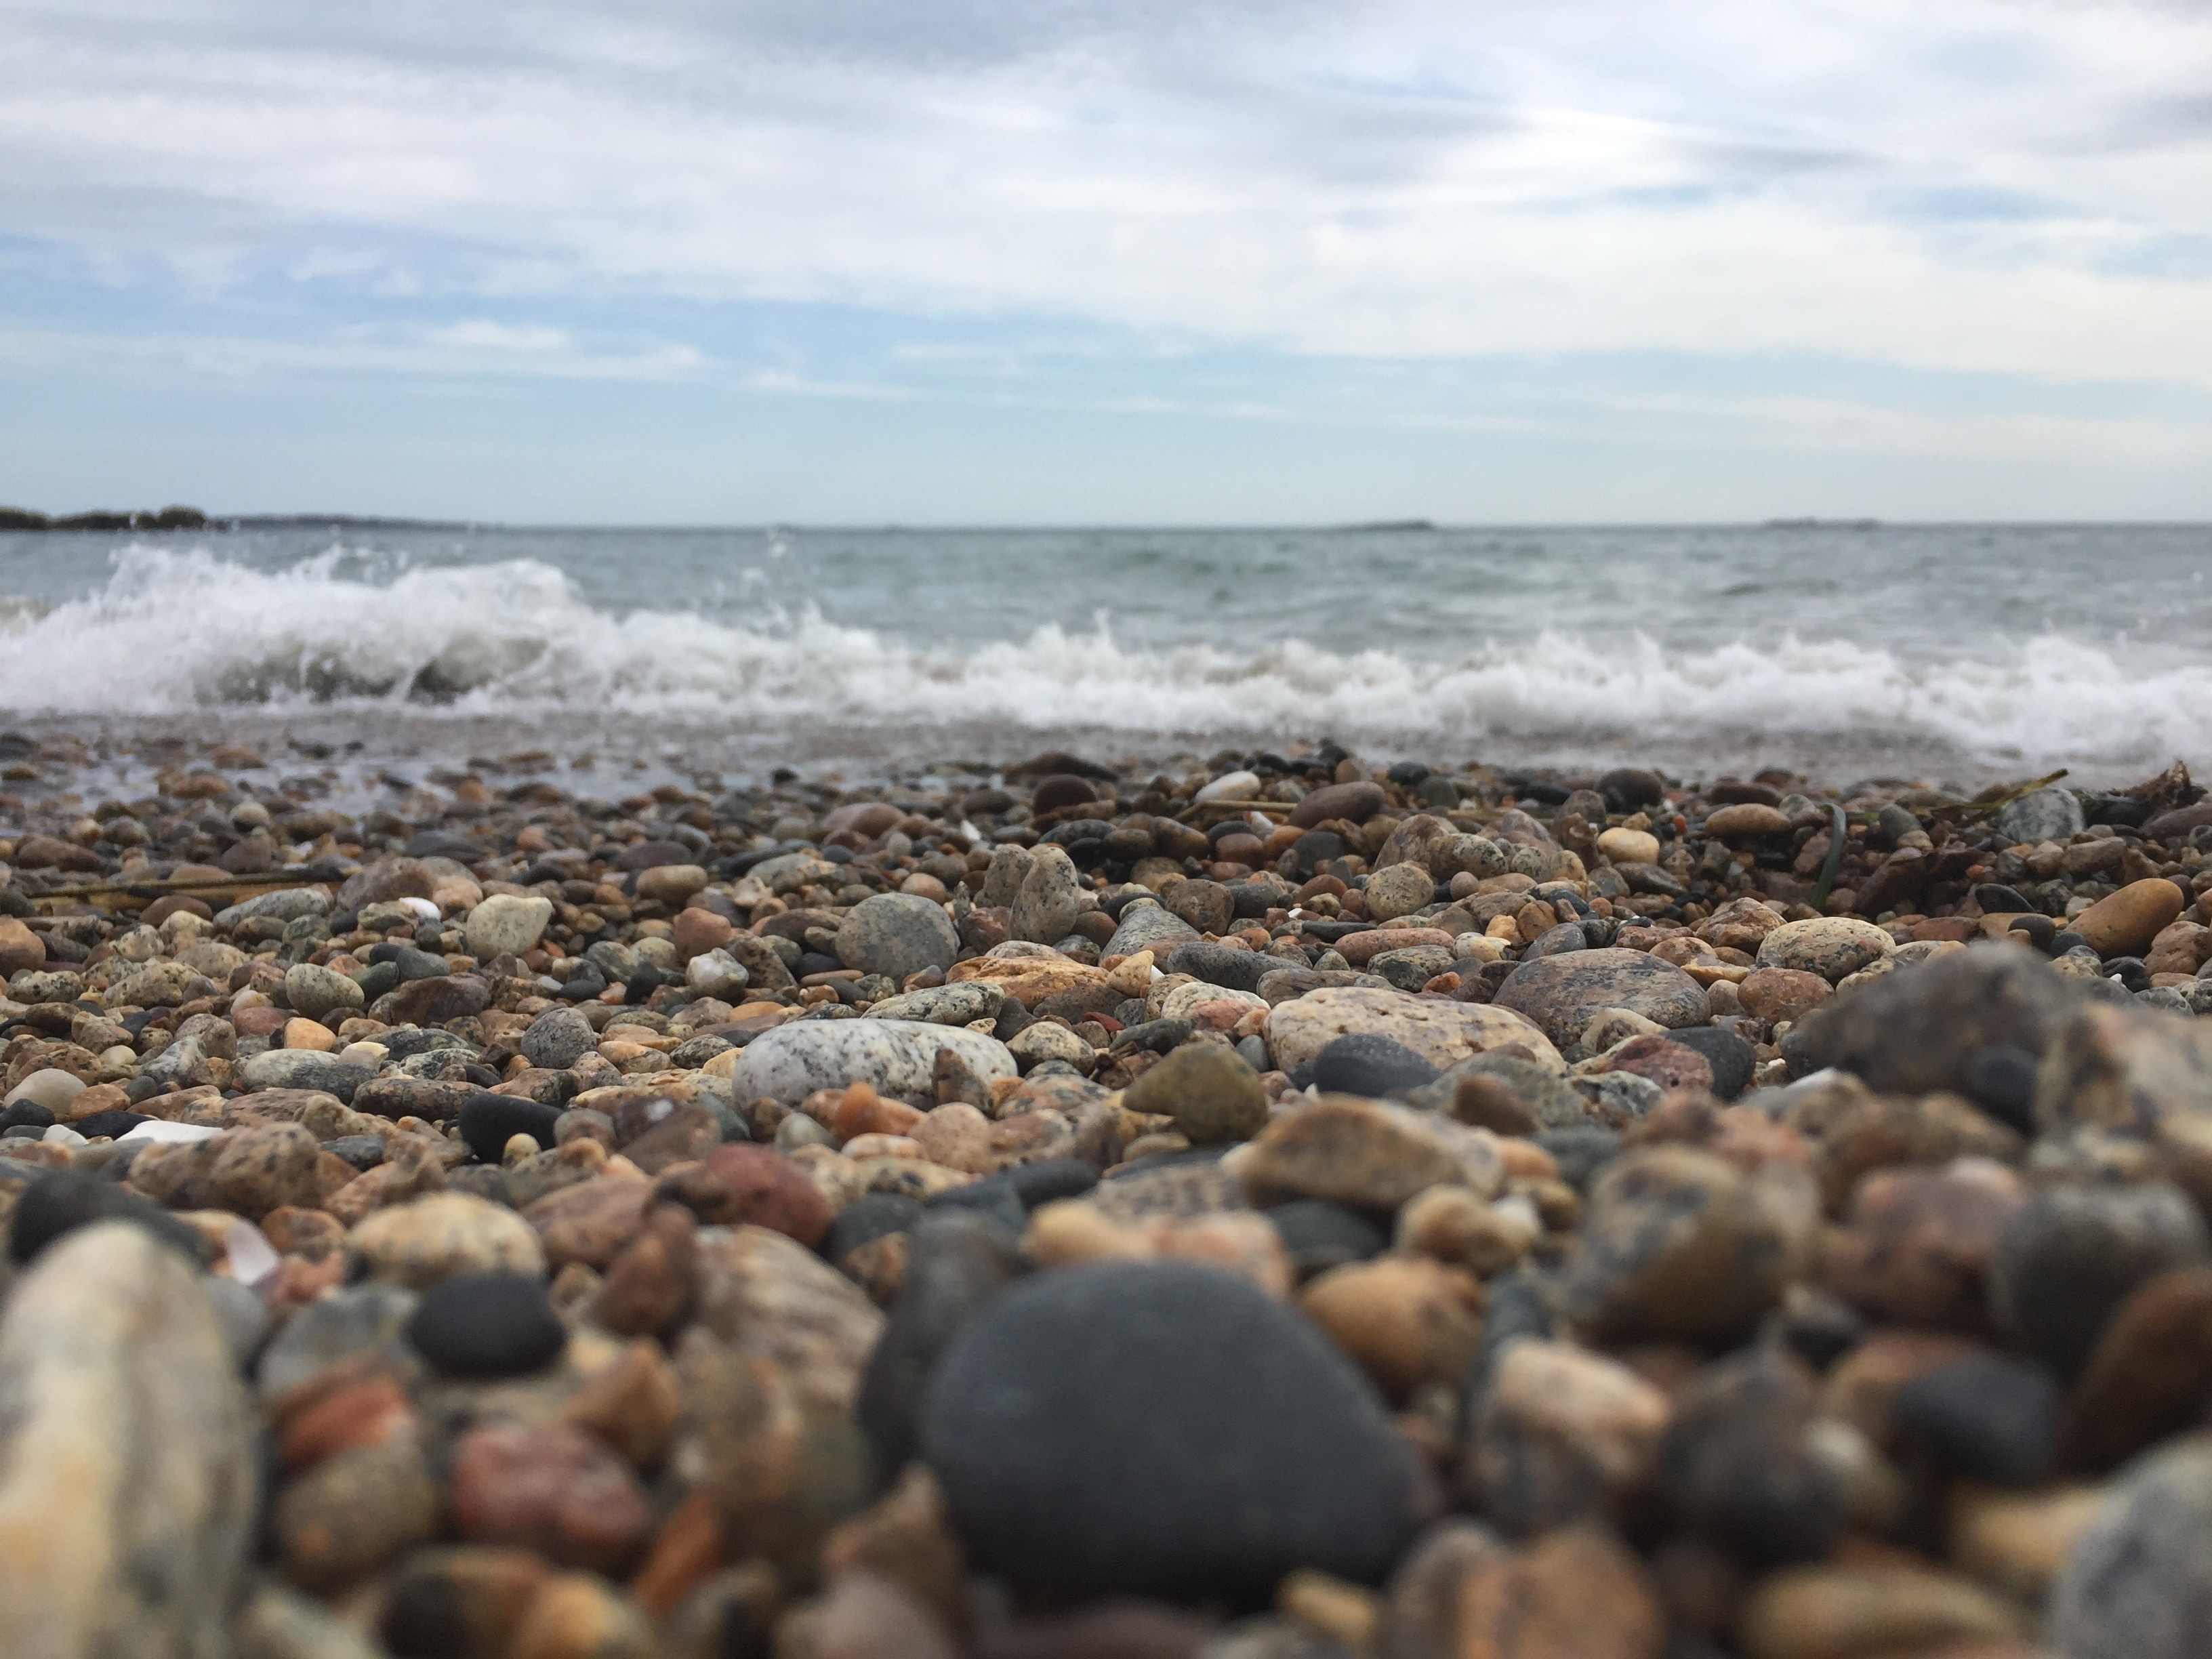
beach, sea, coast, sand, rock, ocean, shore, wave, pebble, material, body of water, geology, habitat, breakwater, tide pool, mudflat, natural environment, wind wave